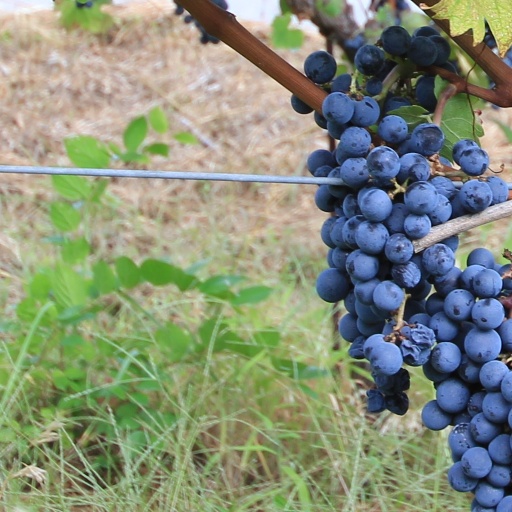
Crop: grape